Haparanda

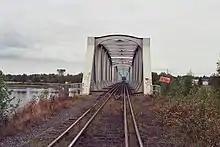
The bridge over Torne River with dual gauge tracks.

Haparanda is connected to the Swedish national network by the Haparandabanan (Haparanda railway). The bridge between Haparanda and Tornio is the only direct connection between the Swedish and Finnish rail systems. The two networks use different track gauges, requiring all freight wagons crossing the border to have their cargo reloaded or their bogies exchanged. Between Haparanda and Tornio there is a dual gauge track, with Swedish and Finnish , in a four-rail gauntlet track formation.